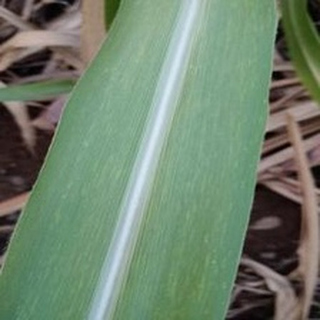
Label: sugarcane_mosaic